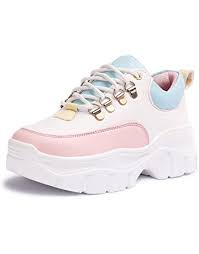
Label: Sneaker